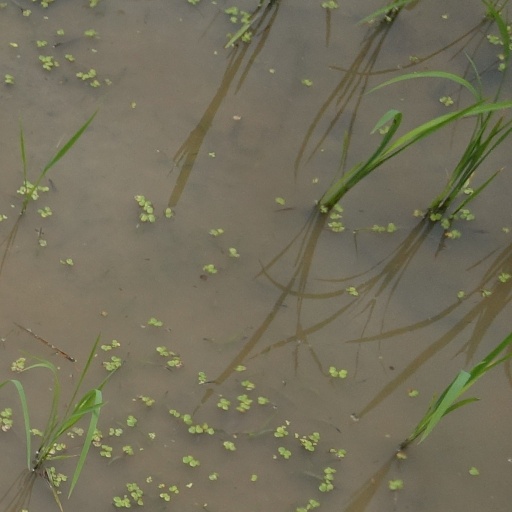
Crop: rice